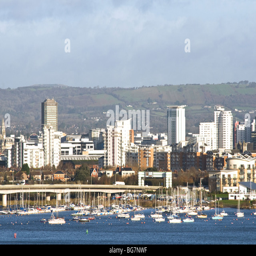
welsh principal area showing offices , apartments and yachts moored